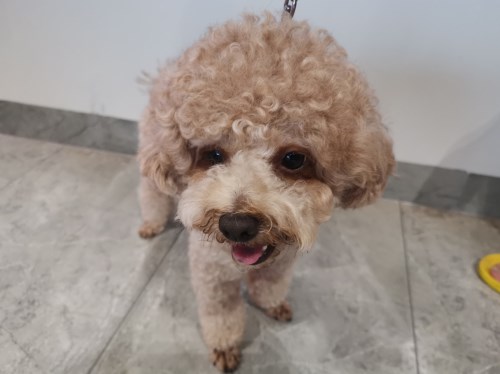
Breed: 2925-n000114-toy_poodle